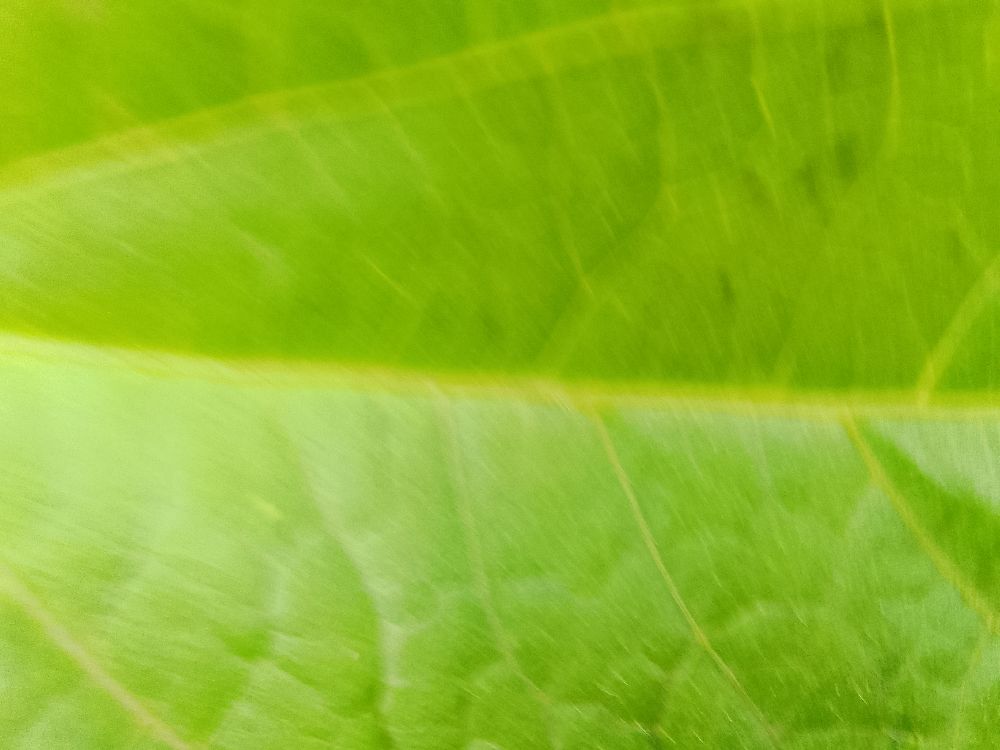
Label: healthy